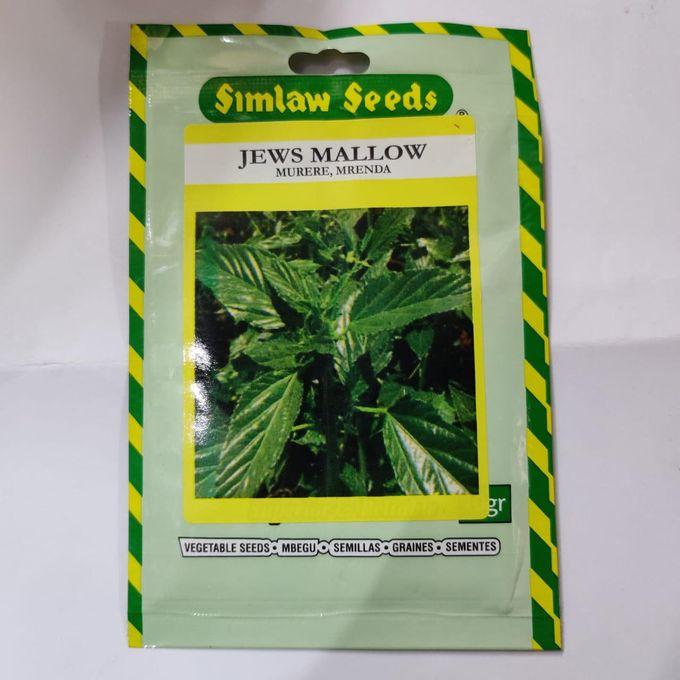
Mazingira mazuri yenye mto mrefu unaotiririsha maji taratibu, pembezoni kukiwa na nyasi refu za rangi ya kijani zilizostawi kutokana  na upatikanaji wa maji, pia kukiwa na ngalawa zinazotumiwa na wavuvi.